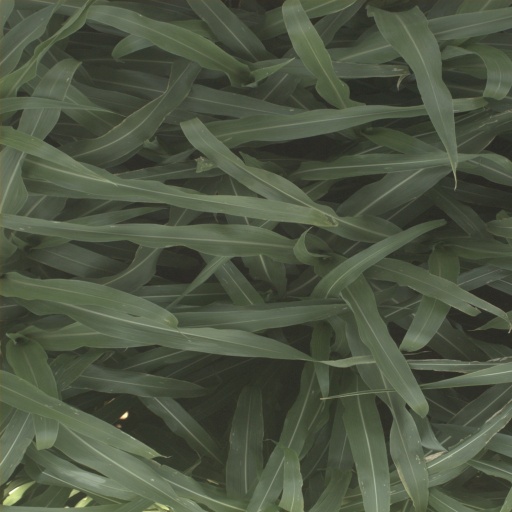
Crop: sorghum